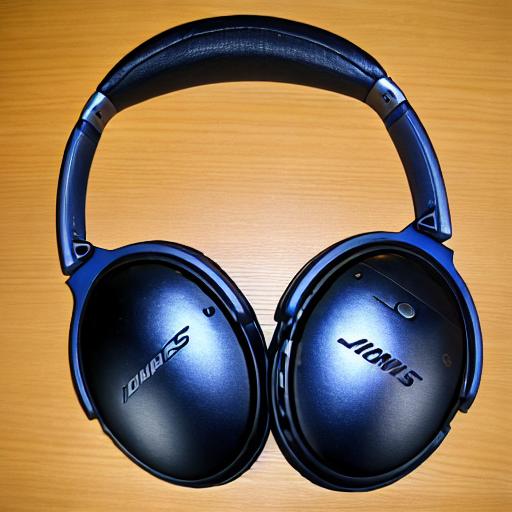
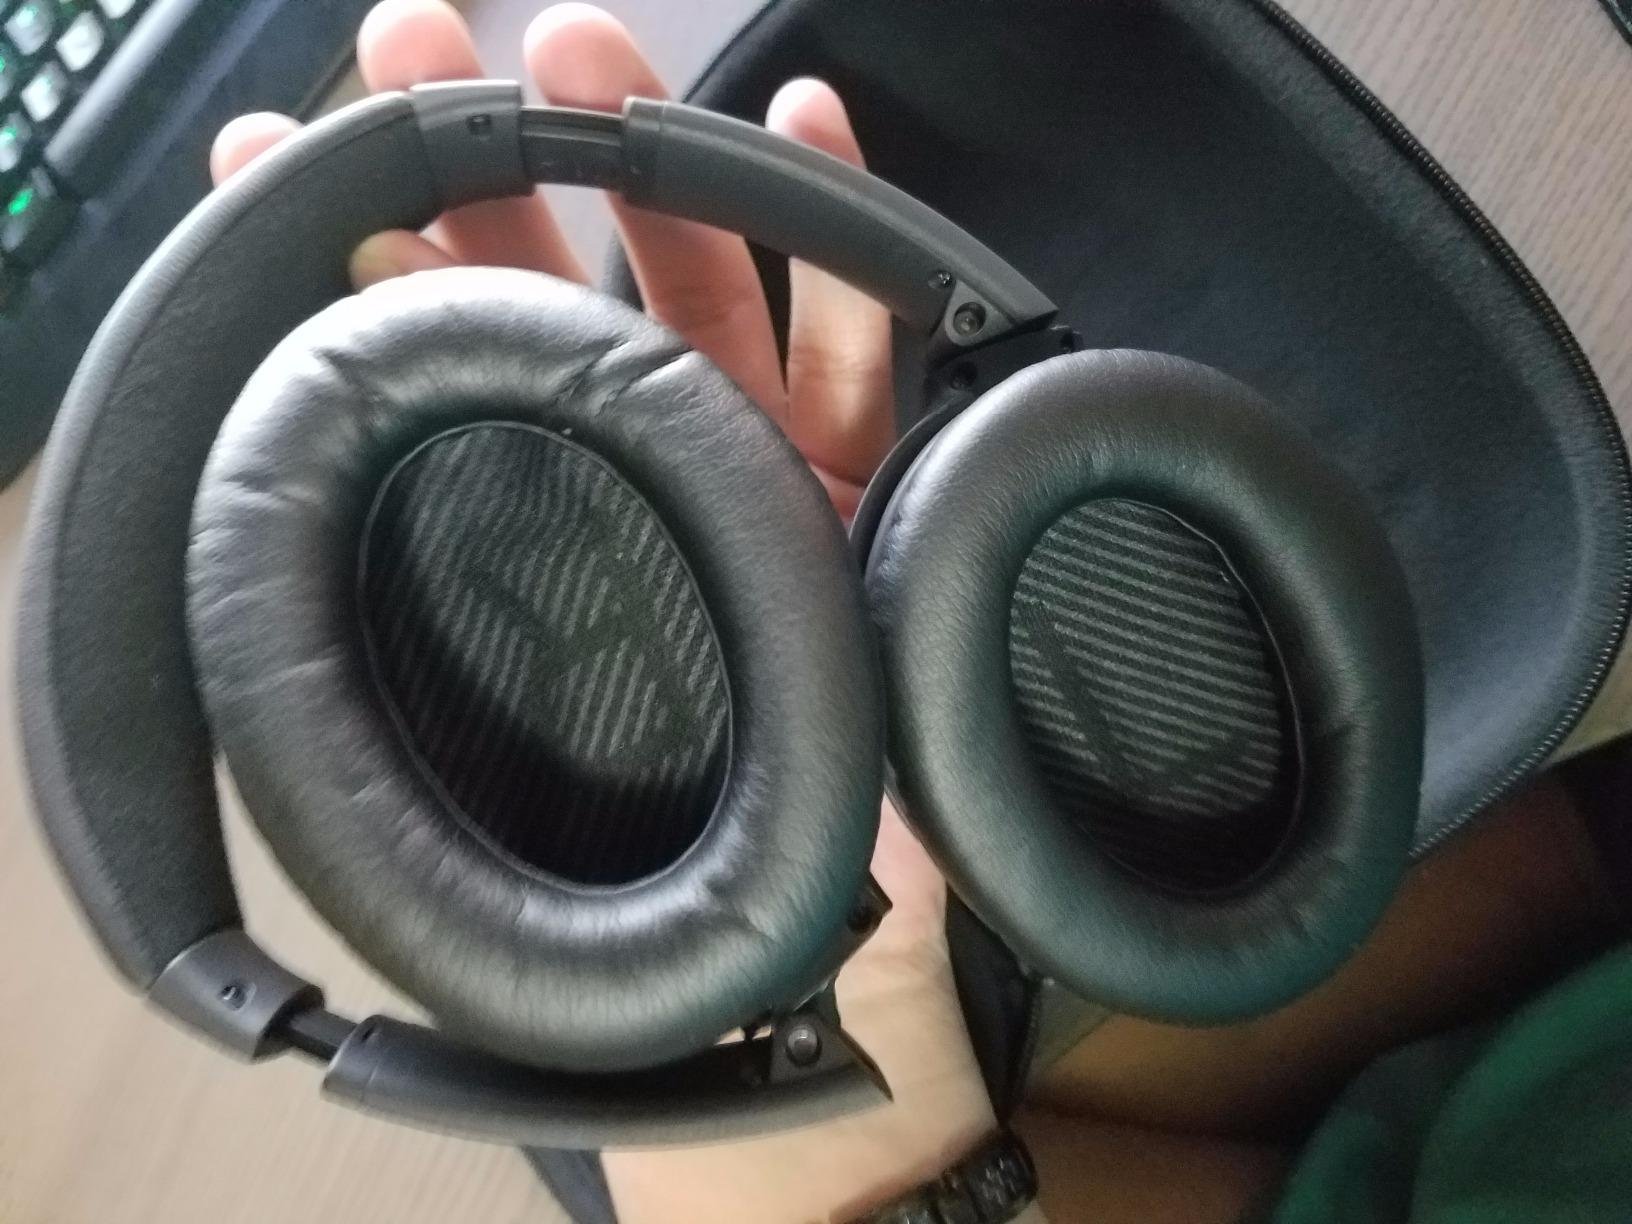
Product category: headphones
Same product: no